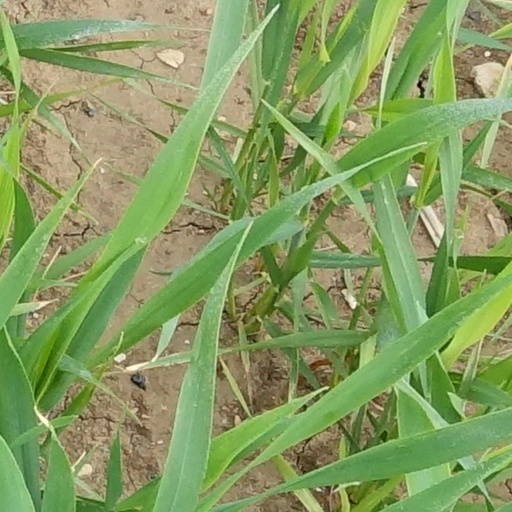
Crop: wheat